Single-sex education

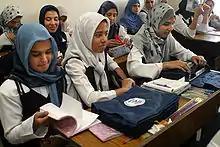
School girls in Iraq

Leonard Sax, the President of National Association for Single-Sex Public Education or NASSPE, countered the "Science" article by saying that "ALL the studies cited in the SCIENCE article regarding 'negative impacts' were in fact studies involving a small number of PRE-SCHOOL students attending a COED pre-kindergarten" (capitalized letters in the original). He further said that "these authors provide no evidence for their substantive claim that 'gender divisions are made even more salient in SS settings.' In fact, this conjecture has been tested, and proven false, in multiple studies." Sax cited a study which said that "girls in the all-girls classroom were less aware of 'being a girl' and less aware of gender stereotypes regarding science, compared to girls who were randomly assigned to the coed classroom."